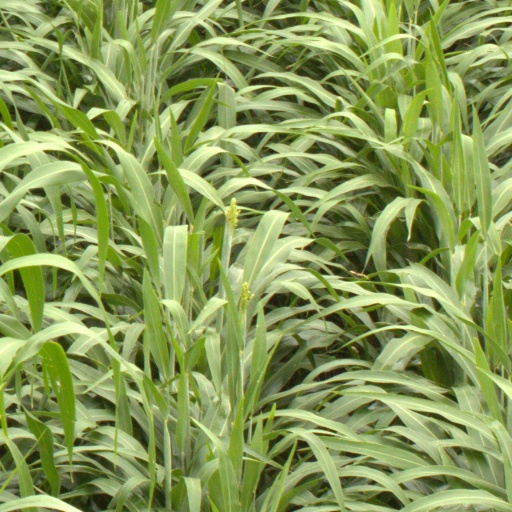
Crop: sorghum